Mariendalsvej

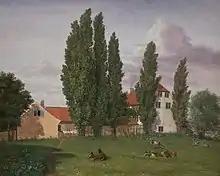
Marienlyst painted by Frederik Sødring in 1928

The street takes its name after the country house Mariendal which was located close to the beginning of the street. The estate was in 1980 acquired by the businessman Niels Josephsen. In 1884, he presented a master plan for a new neighbourhood and began to sell the land off in lots.